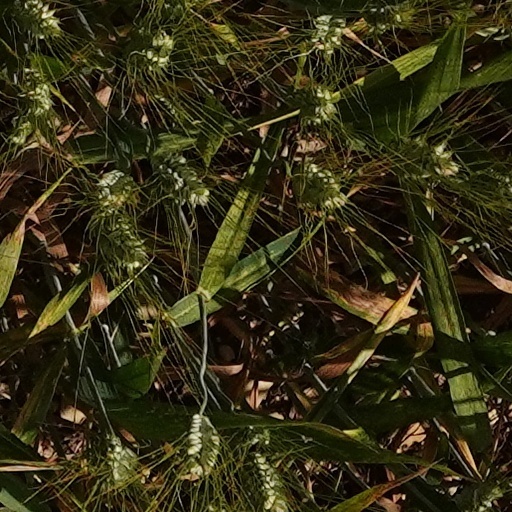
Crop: wheat